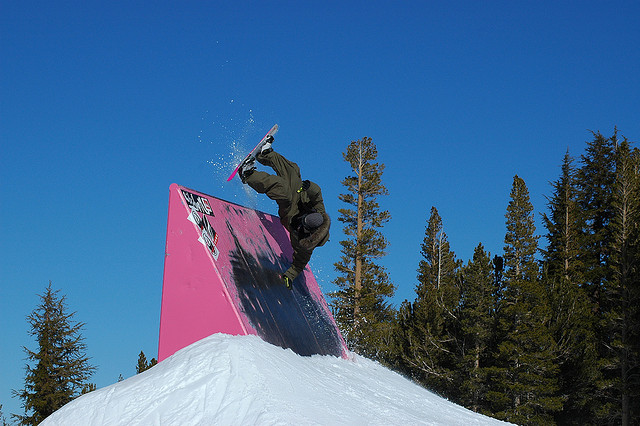
user: Given an image and a question. Answer the question in a short answer. Question: Which asian american female won a gold medal in this sport? Short Answer:
assistant: chloe kim